Stock Judging Pavilion (Oskaloosa, Iowa)

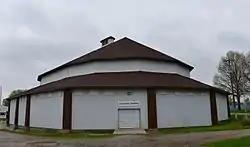

The Stock Judging Pavilion is a historic building located in Oskaloosa, Iowa, United States. The facility on the Southern Iowa Fairgrounds was built in 1919 by P.W. Sparks, a prominent local contractor. It is believed he designed the building as well. It is one of several structures built at the grounds around the same time. In 1919 the Southern Iowa Fair was the second largest fair in the state after the Iowa State Fair. The pavilion originally had a double monitor roof. The upper monitor was removed sometime before 1945. The building was listed on the National Register of Historic Places in 1984.